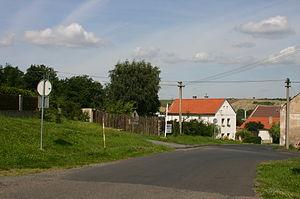
Sedlec, en allemand Sedlitz est un quartier de la municipalité de Korozluky, en allemand Kolosoruk, dans l'Okres Most en République tchèque.